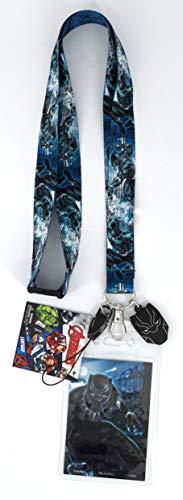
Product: Marvel 68947 Black Panther Lanyard with Screen Cleaner Charm, Multi Color
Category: Toys & Games | Novelty & Gag Toys
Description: lanyard.
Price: $7.91
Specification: ProductDimensions:11x0.5x3inches|ItemWeight:0.96ounces|ShippingWeight:0.96ounces(Viewshippingratesandpolicies)|ASIN:B07GLPMWFL|Itemmodelnumber:68947|Manufacturerrecommendedage:4yearsandup